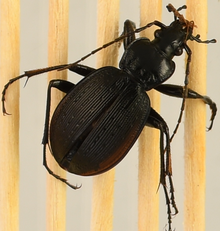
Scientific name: Carabus goryi
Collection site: Mountain Lake Biological Station NEON (MLBS), plot MLBS_010